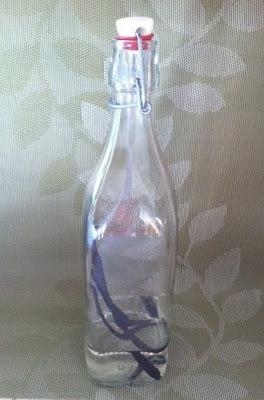
Waste category: glass